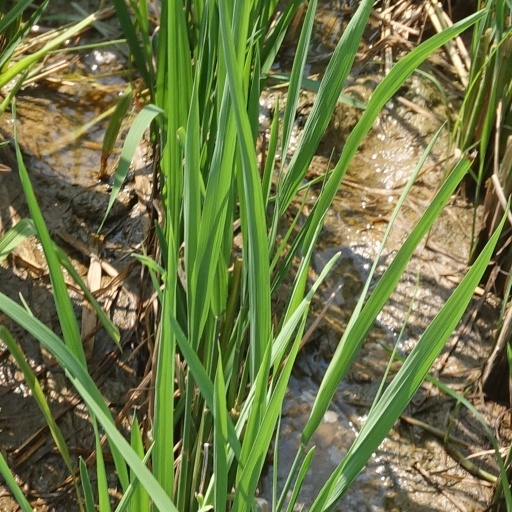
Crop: rice